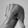
ASL letter: Q